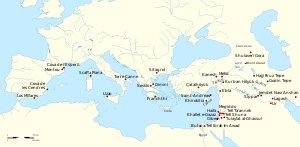
Vinens historie
Arkæologiske lokaliteter fra neolitisk tid, kobberalder og tidlig bronzealder, hvor der er fundet spor efter vin- eller olivendyrkning.
Vinens historie spænder over tusinder af år tæt knyttet til historien vedrørende landbrug, madkunst, civilisation og mennesket selv. Vinens historie koncentrerer sig især om området omkring Middelhavet.